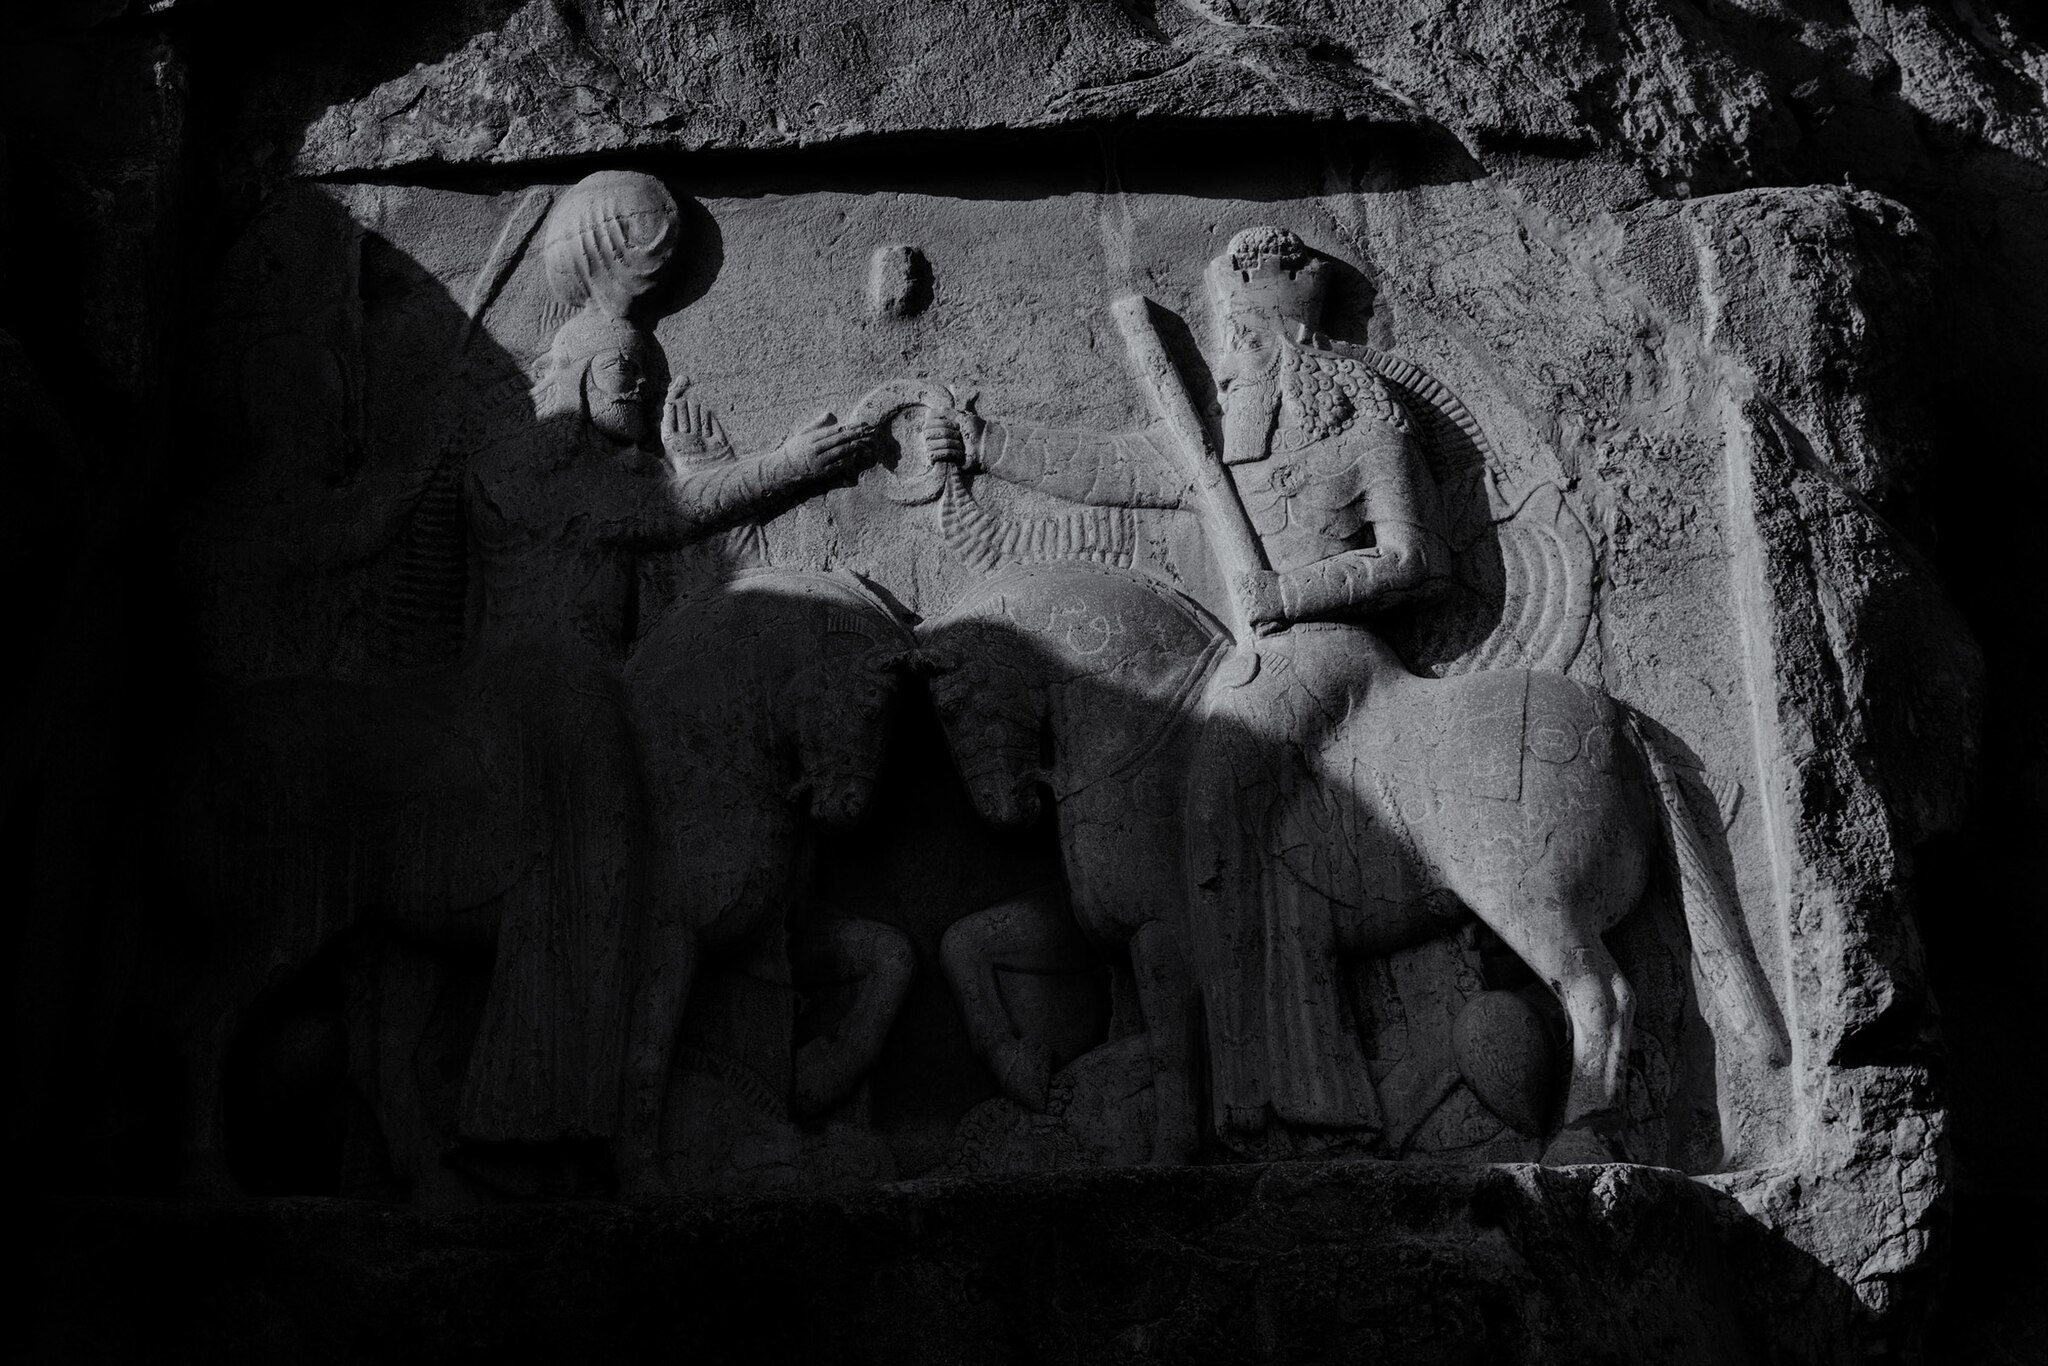
Title: Naqsh e Rostam(2)
Date: 2025-05-21 17:13:19
Categories: Naqsh-e Rustam, Self-published work, Cultural heritage monuments in Iran with known IDs, Uploaded via Campaign:wlm-ir, Images from Wiki Loves Monuments missing SDC participant in, Images from Wiki Loves Monuments in Marvdasht, Images from Wiki Loves Monuments missing SDC inception, Images from Wiki Loves Monuments missing SDC creator, Images from Wiki Loves Monuments missing SDC depicts, Images from Wiki Loves Monuments missing SDC location of creation, Images from Wiki Loves Monuments missing SDC source of file, Cultural heritage monuments in Iran missing SDC location of creation, Cultural heritage monuments in Iran missing SDC depicts, Images from Wiki Loves Monuments 2025, Images from Wiki Loves Monuments 2025 in Iran